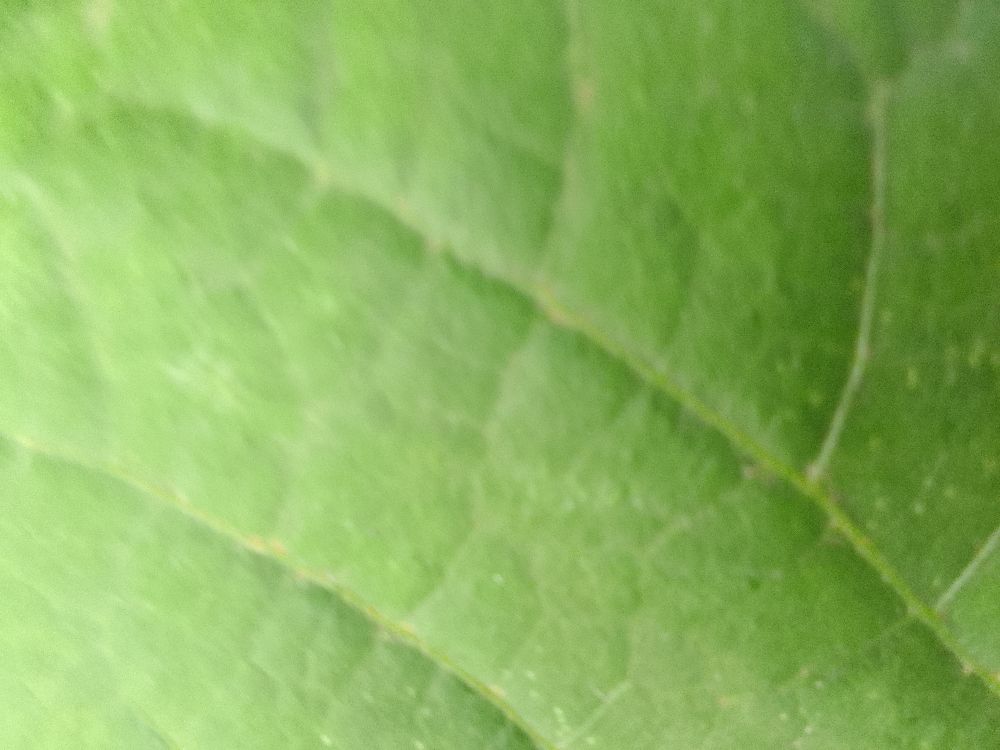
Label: healthy